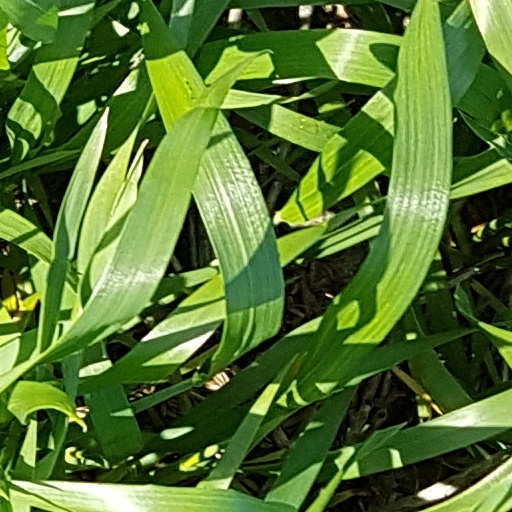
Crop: wheat